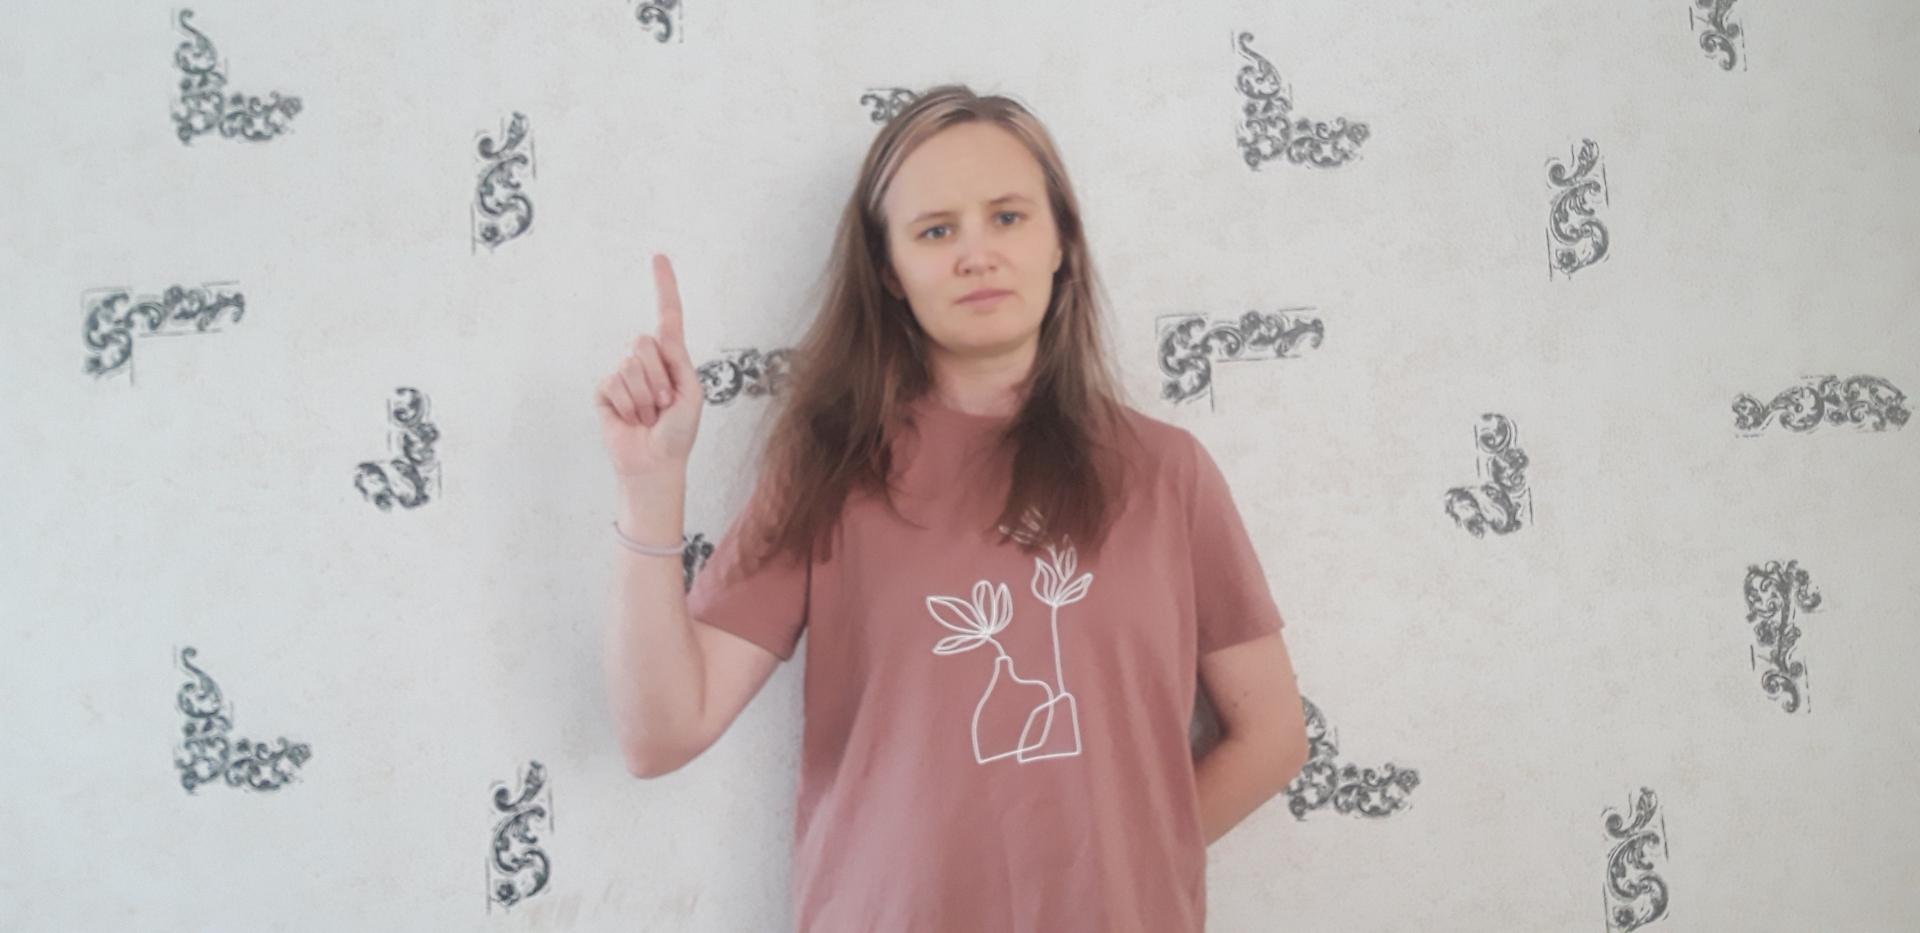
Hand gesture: one